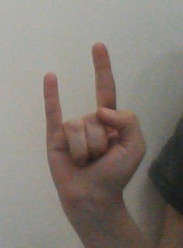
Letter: la